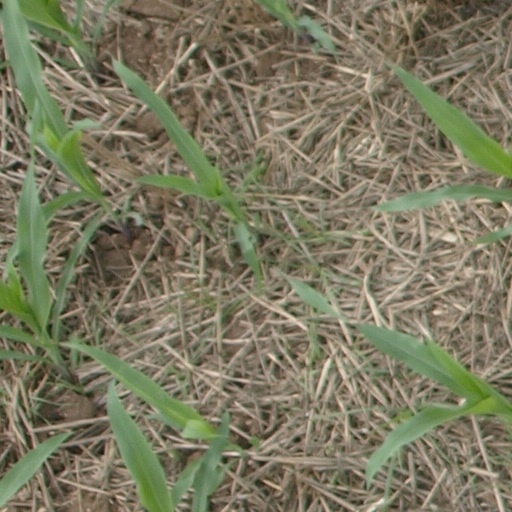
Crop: maize; corn